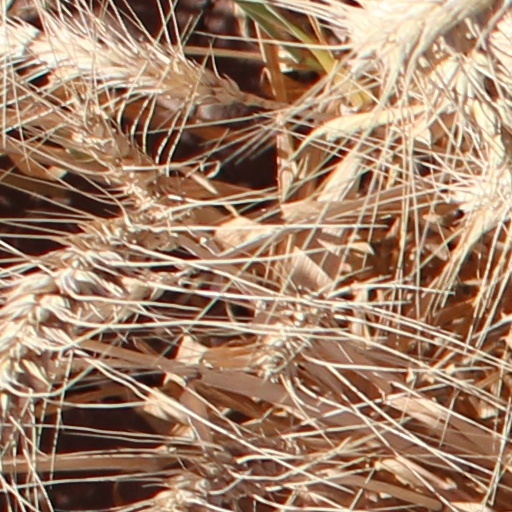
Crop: wheat